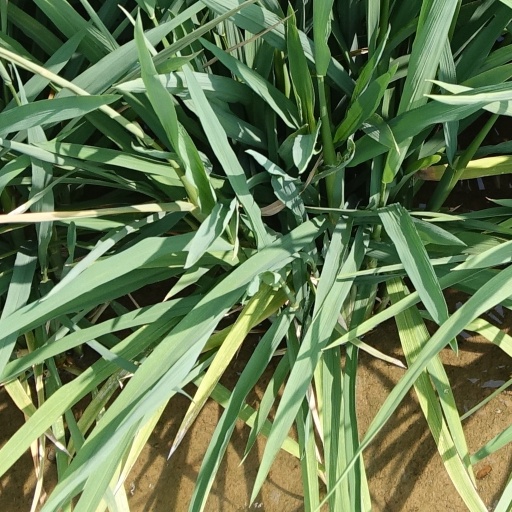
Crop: rice